Truro

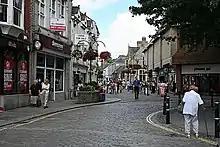
Sunday morning on Pydar Street

Truro lies in the centre of western Cornwall, about from the south coast, at the confluence of the rivers Kenwyn and Allen, which combine as the Truro River – one of a series of waterways and drowned valleys leading into the River Fal and then the large natural harbour of Carrick Roads. The valleys form a steep bowl surrounding the city on the north, east and west, open to the Truro River in the south. This shape, along with high precipitation that swells the rivers and a spring tide in the River Fal, were major factors in the 1988 floods that seriously damaged the city centre. Since then, flood defences have been constructed, including an emergency dam at New Mill on the River Kenwyn and a tidal barrier on the Truro River.